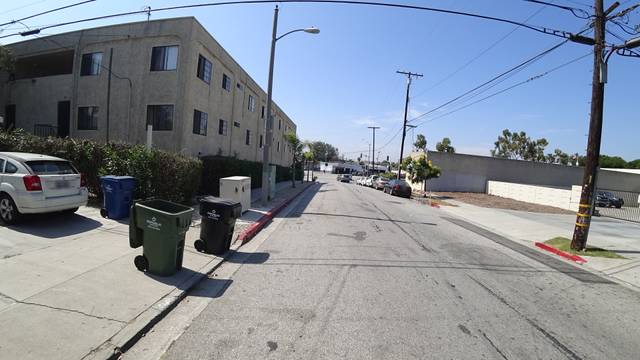
Region: Mexico
Coordinates: 33.976, -118.353